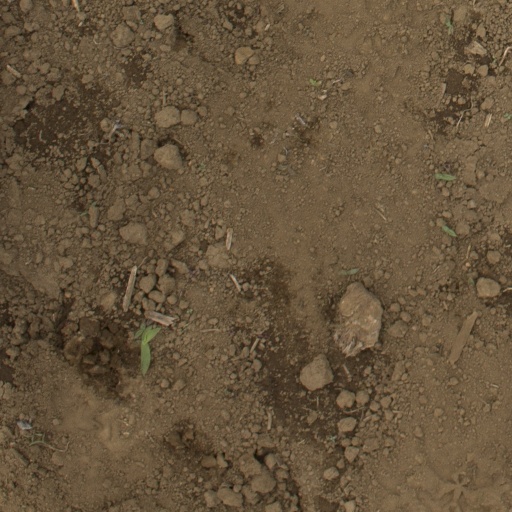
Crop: Jerusalem artichoke